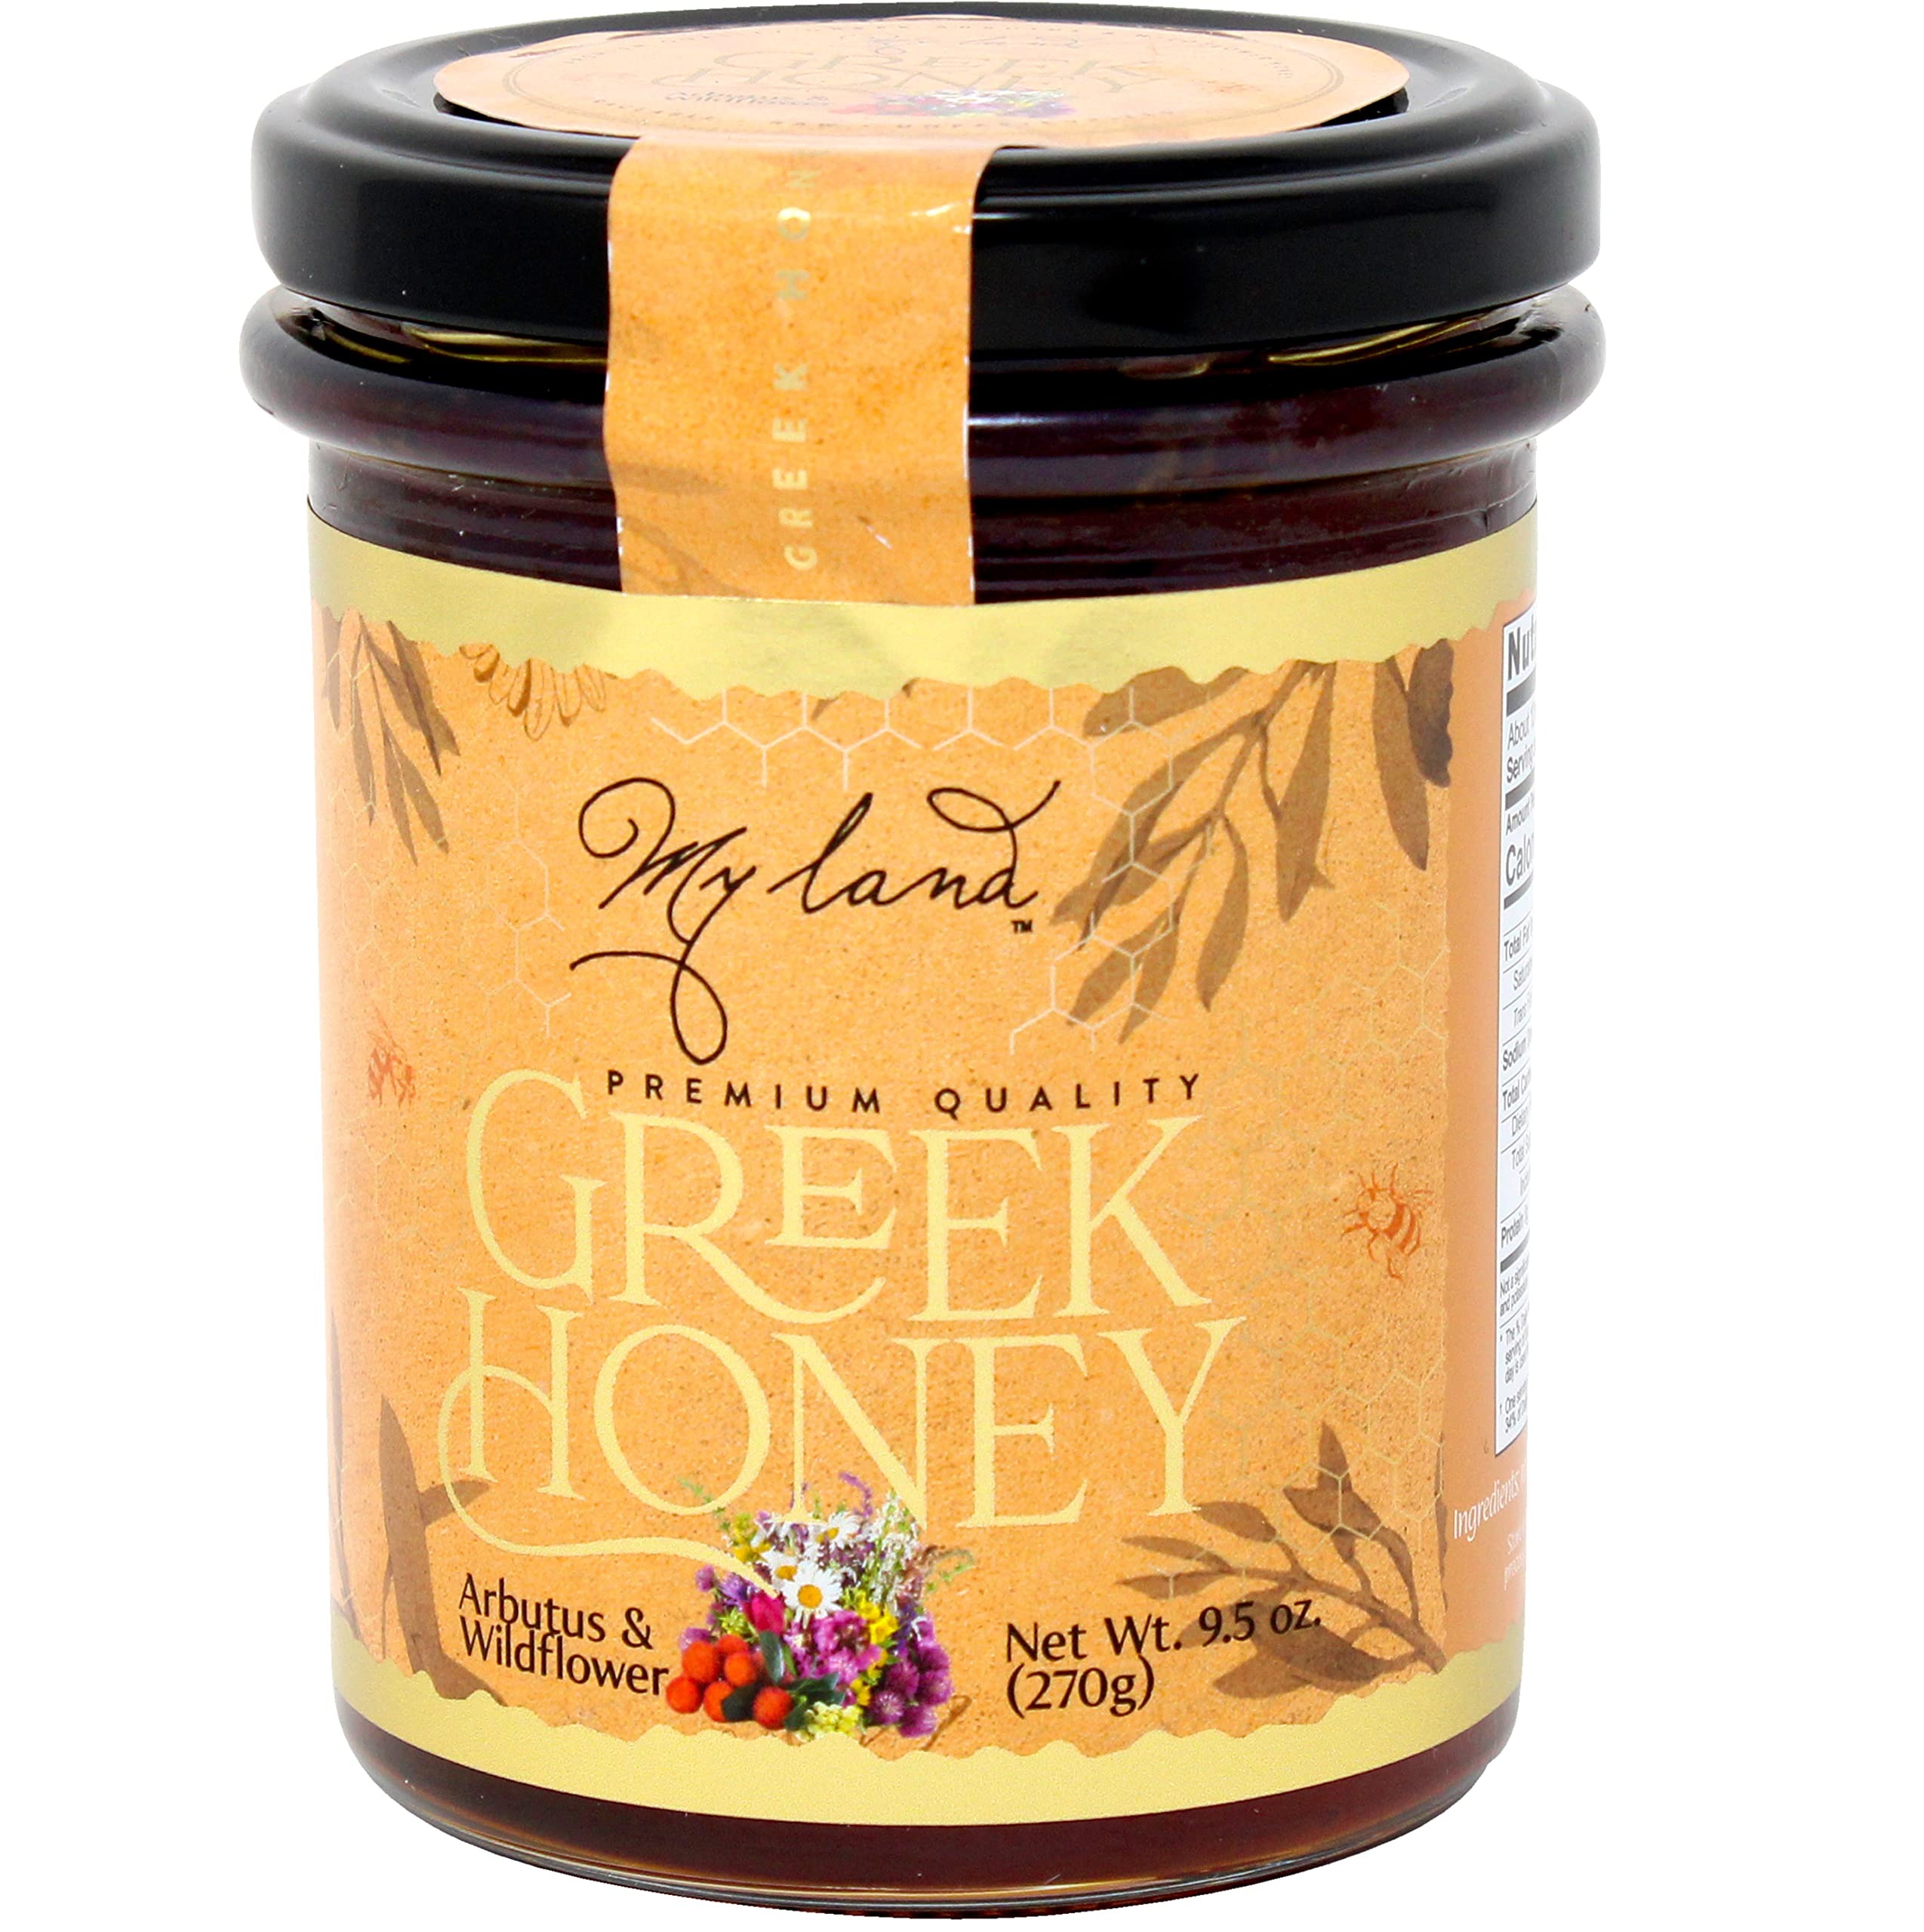
Item Name: MY LAND Arbutus and Wildflower Greek Natural Raw Honey Unfiltered (9.5 Ounce (Pack of 1))
Bullet Point 1: A+ Nutrient Profile - Honey Bees with better nutrient access make more nutritious honey, so it just makes sense that My Land Greek Honey contains higher polyphenols, antioxidants, phenolic acid, and nutrient-dense plant properties than any other raw honey, Manuka honey, imported honey or natural honey.
Bullet Point 2: Richer Flavor - Because bees naturally impart the aromatic floral, herbal and medicinal properties from Greece’s rich biodiversity of forests, mountains, alpines and meadows into its honeycomb, our pure honey doesn’t just promote more nutrients, its taste is beyond compare.
Bullet Point 3: 18% Of World Nutrients - We Move Our Bee's outside their traditional radius; so you experience the properties of 18% of the world's plants, including 430 biotypes that bees naturally impart into every delicious drop of this real honey.
Bullet Point 4: 100% Real, No GMO’S - Traceable Bees & Honey: Welcome to Greece, where GMO’s are banned, pesticides aren’t killing off bees, and 90% of bees feast on natural ecosystems to create the good honey that retains its fullest nutrient potency.
Bullet Point 5: Help Defeat Extinction - Thank you so much! To our small family farms, beekeeping isn’t a business; it’s a mission to end the bee's battles to beat extinction. So you’re guaranteed more than satisfaction in flavor, freshness, and peak performance. You’re guaranteed the satisfaction of knowing you’re helping these harmless world helpers thrive.
Product Description: Enjoy My Land 's raw & unfiltered Greek honey on anything needing a flavor and sweetness; from coffee, tea, cereal, dressing for salads, natural sweetener for cooking and baking. Guaranteed Greek raw honey with higher polyphenols, antioxidants, phenolic acid, and nutrient-dense plant properties. Every jar brings Greek nature and organoleptic characteristics: bees naturally impart the aromatic floral, herb and medicinal properties from Greece's rich biodiversity of forests, mountains, alpines, meadows and wild ecosystems. Care for bees knowing you’re helping these harmless world helpers thrive. True 100% raw honey (not pasteurized). In some cases, you’ll notice that your honey will start to change texture, to solidify or crystalize. This is a completely natural thing for raw honey to do. The honey crystals will make your honey thick and grainy, but don’t worry—it’s still safe and beneficial to eat. Most vendors carry pasteurized/heated honey which has been processed to give it a transparent color but have removed all of its properties including the presence of enzymes and pollen. Our honey is raw and pure, straight from the hive without any processing.
Value: 9.5
Unit: Ounce

Price: 14.97